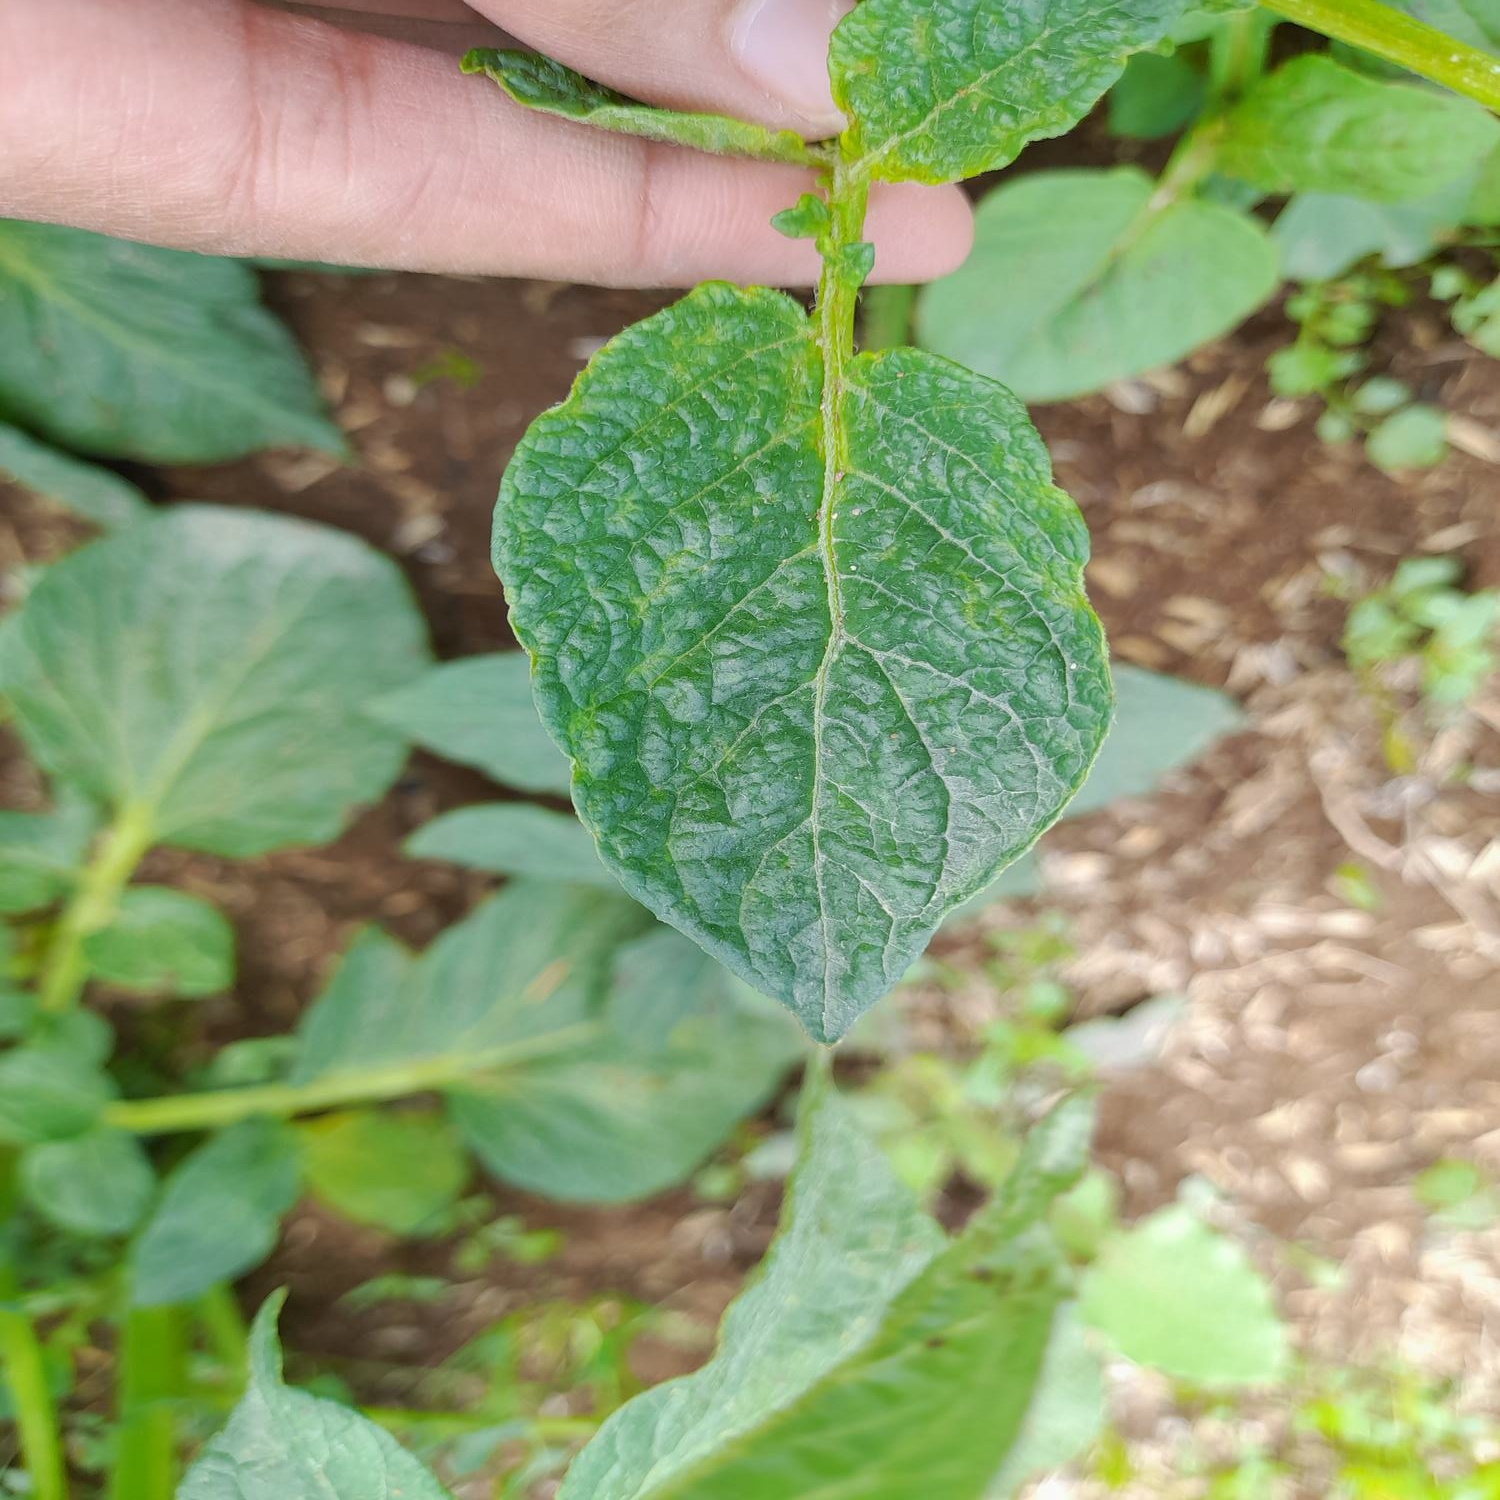
Etiqueta: Virus